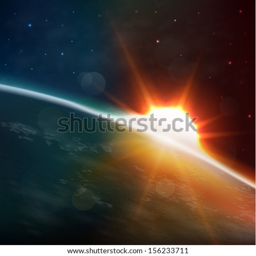
sun rising over the earth - raster version